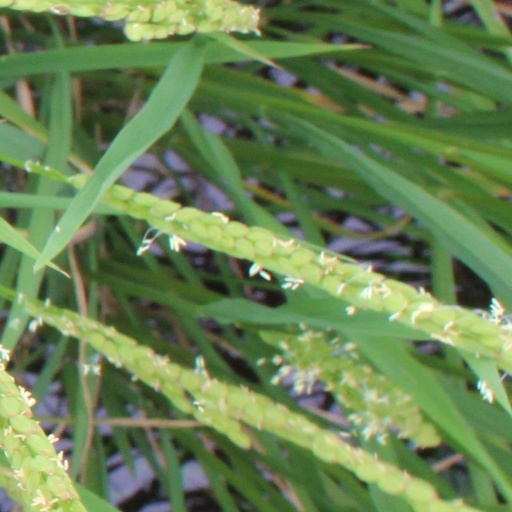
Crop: rice